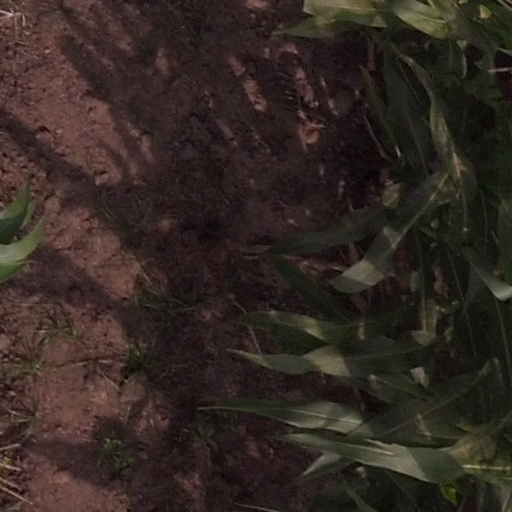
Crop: maize; corn